Loyola Marymount University

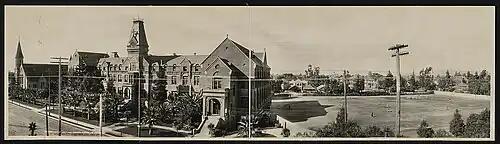
St. Vincent's College, from the east over Grand Ave., north of Los Angeles Trade–Technical College, 1905

The new 7th Street campus, a stone building now called St. Vincent's Place, encompassed a block bounded by Fort (Broadway), 6th, Hill, and 7th streets. In 1869, St. Vincent's was accredited by the state. In 1887, the college moved to a new campus, bordered by Grand Avenue, Washington Boulevard, Hope Street, and 18th. The campus had a chapel, residence hall, cottages, and traditional brick-and-ivy complex housing classrooms and lecture halls. The new campus retained a tall, central tower topped with St. Vincent's trademark mansard roof.